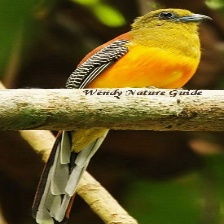
Species: ORANGE BREASTED TROGON
Scientific name: HARPACTES ORESKIOS